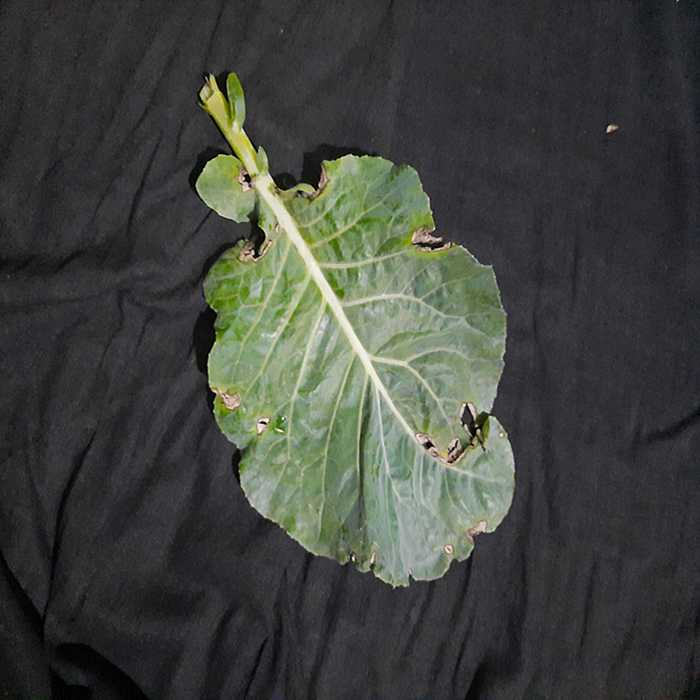
Plant: Cauliflower
Label: Downy mildew